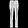
Label: Trouser